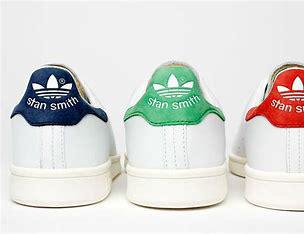
Brand: adidas
Model: originals Adidas Originals Stan Smith